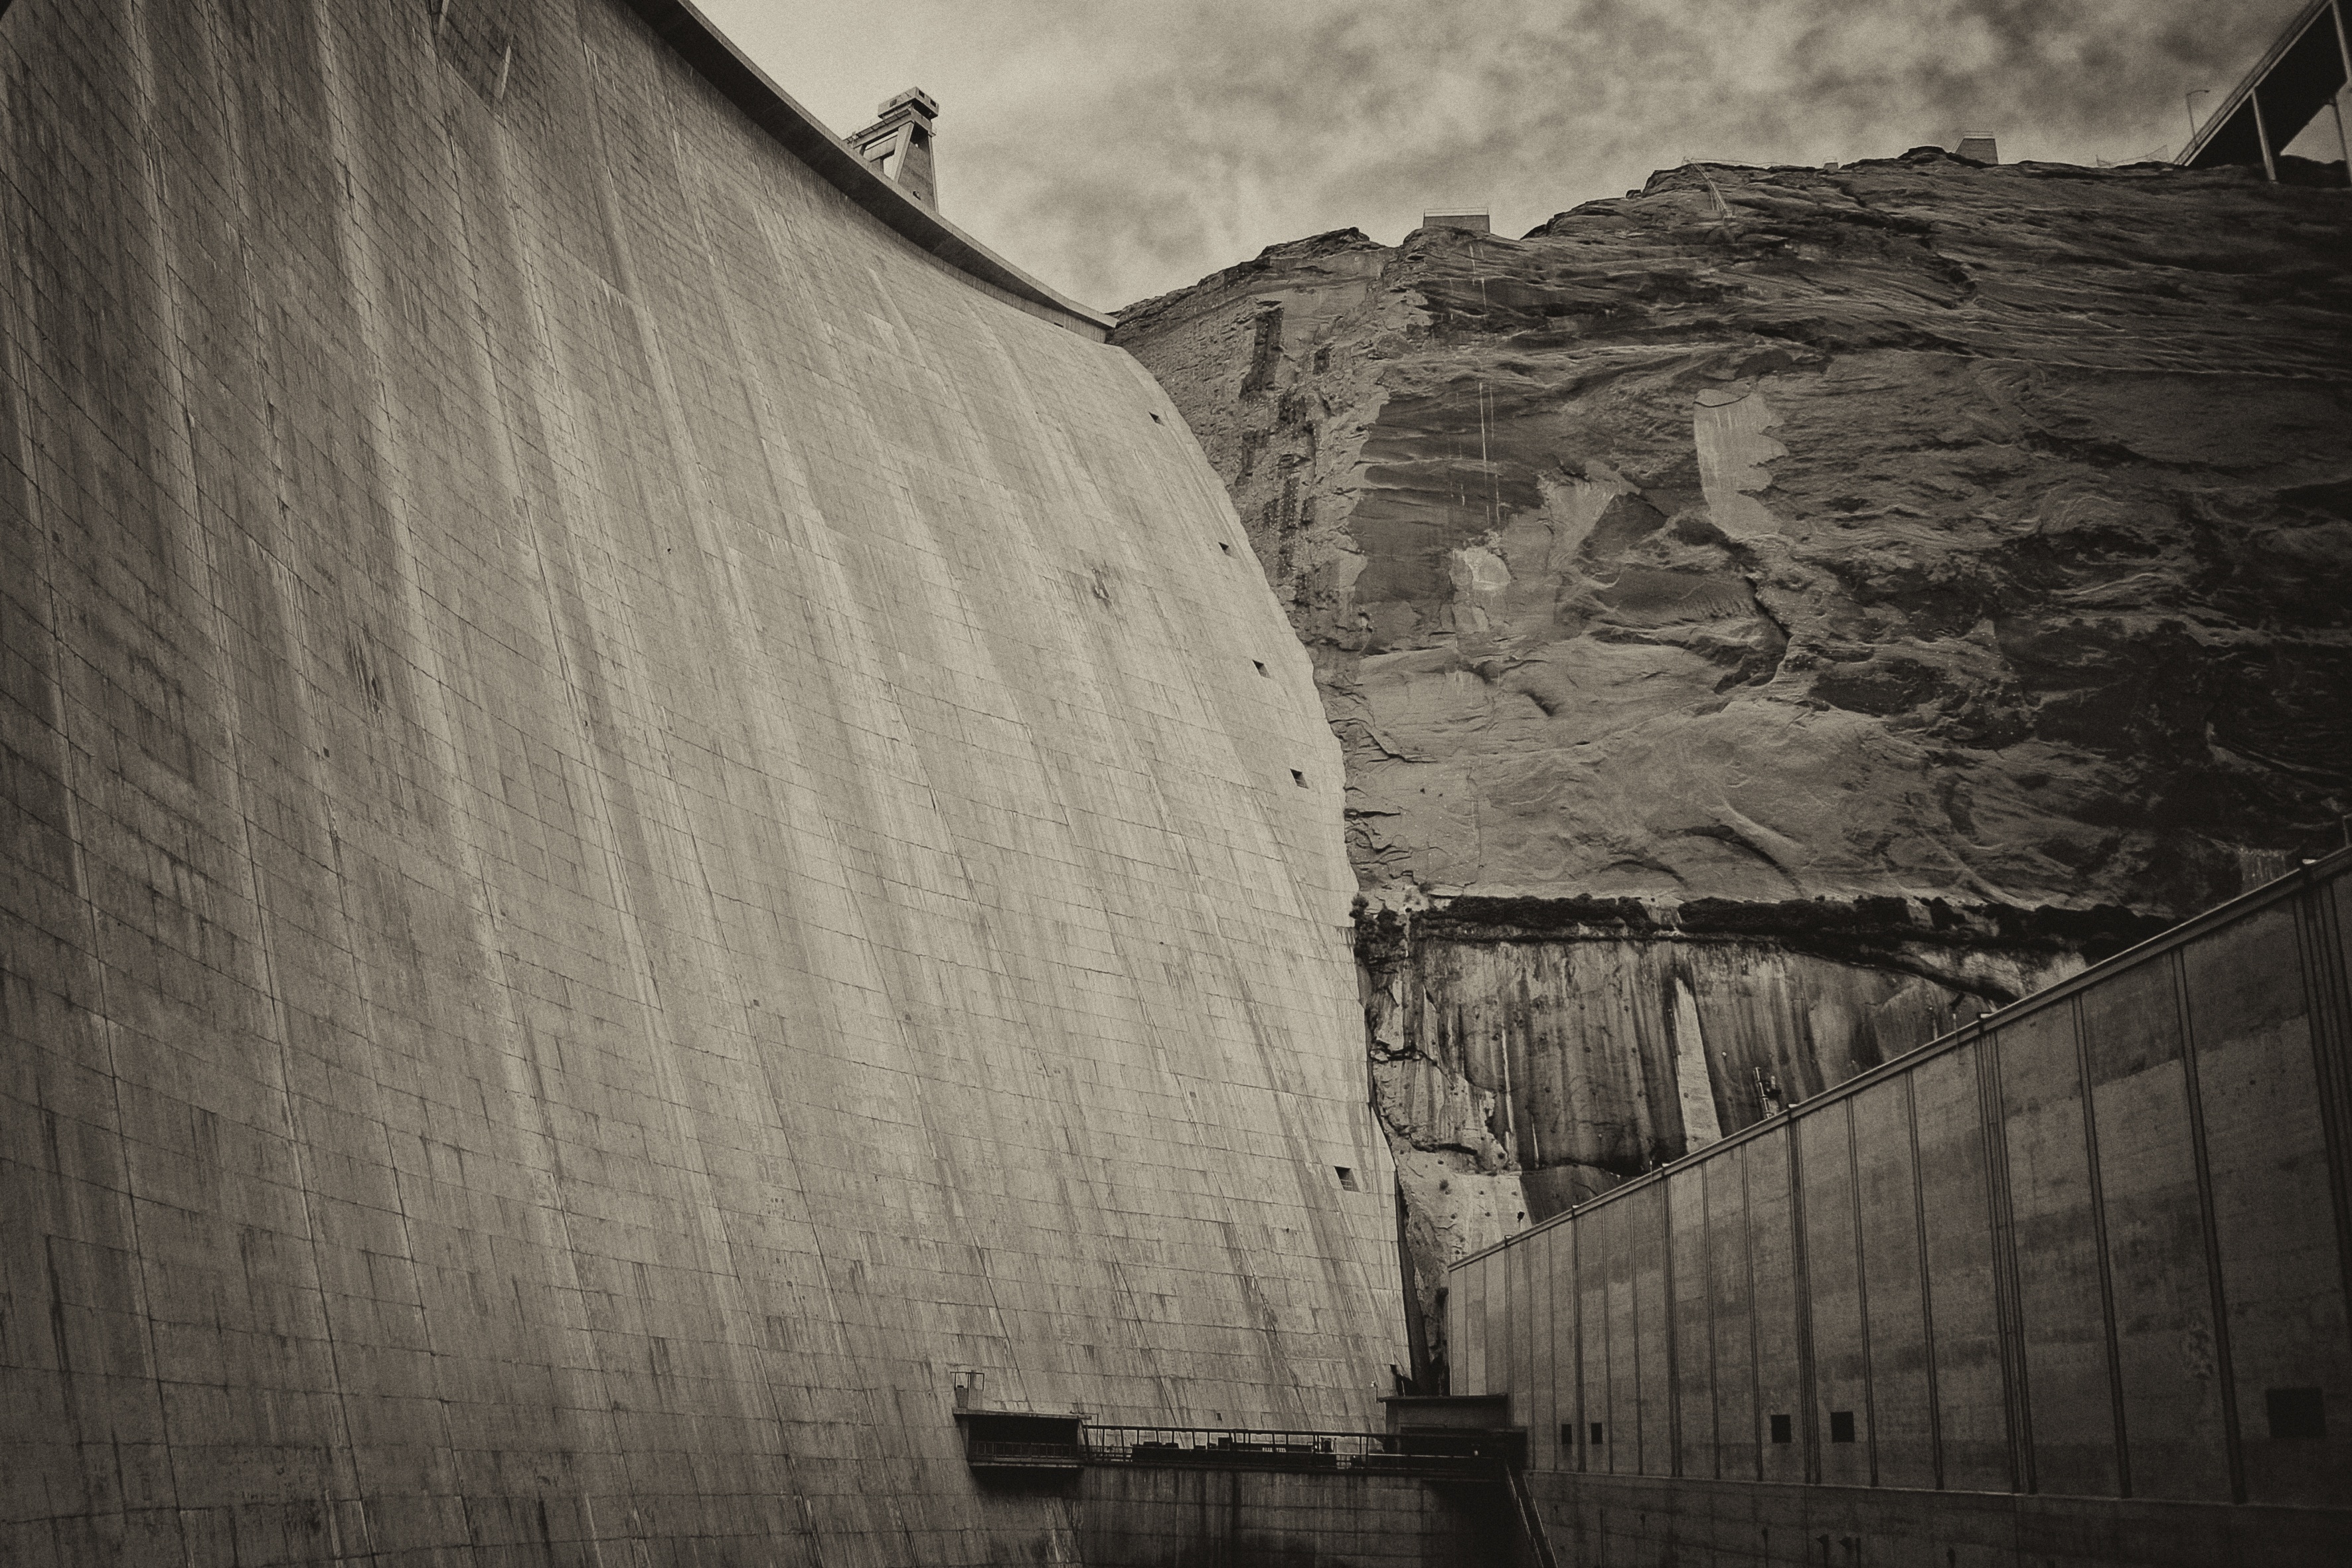
light, black and white, architecture, wood, white, wall, usa, darkness, dam, reservoir, black, monochrome, arizona, temple, shape, lake powell, colorado river, monochrome photography, glen canyon dam